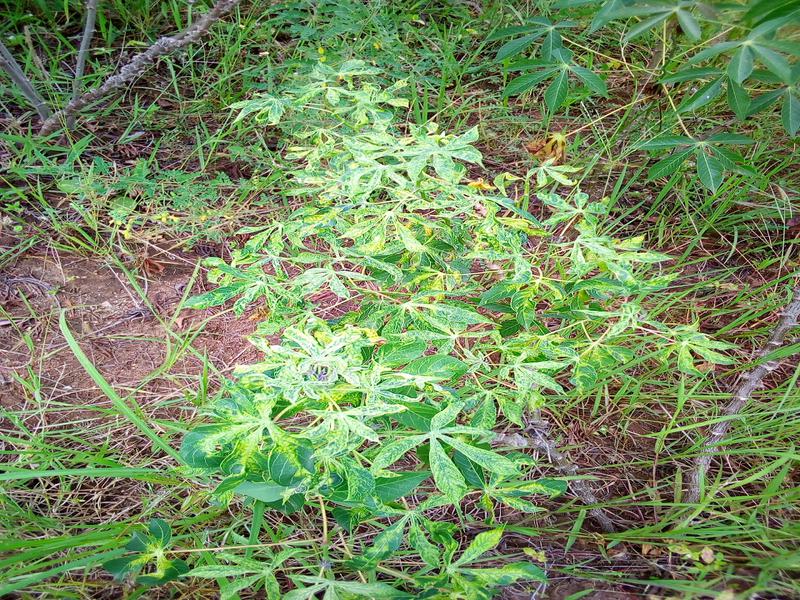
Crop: cassava
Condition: mosaic_disease